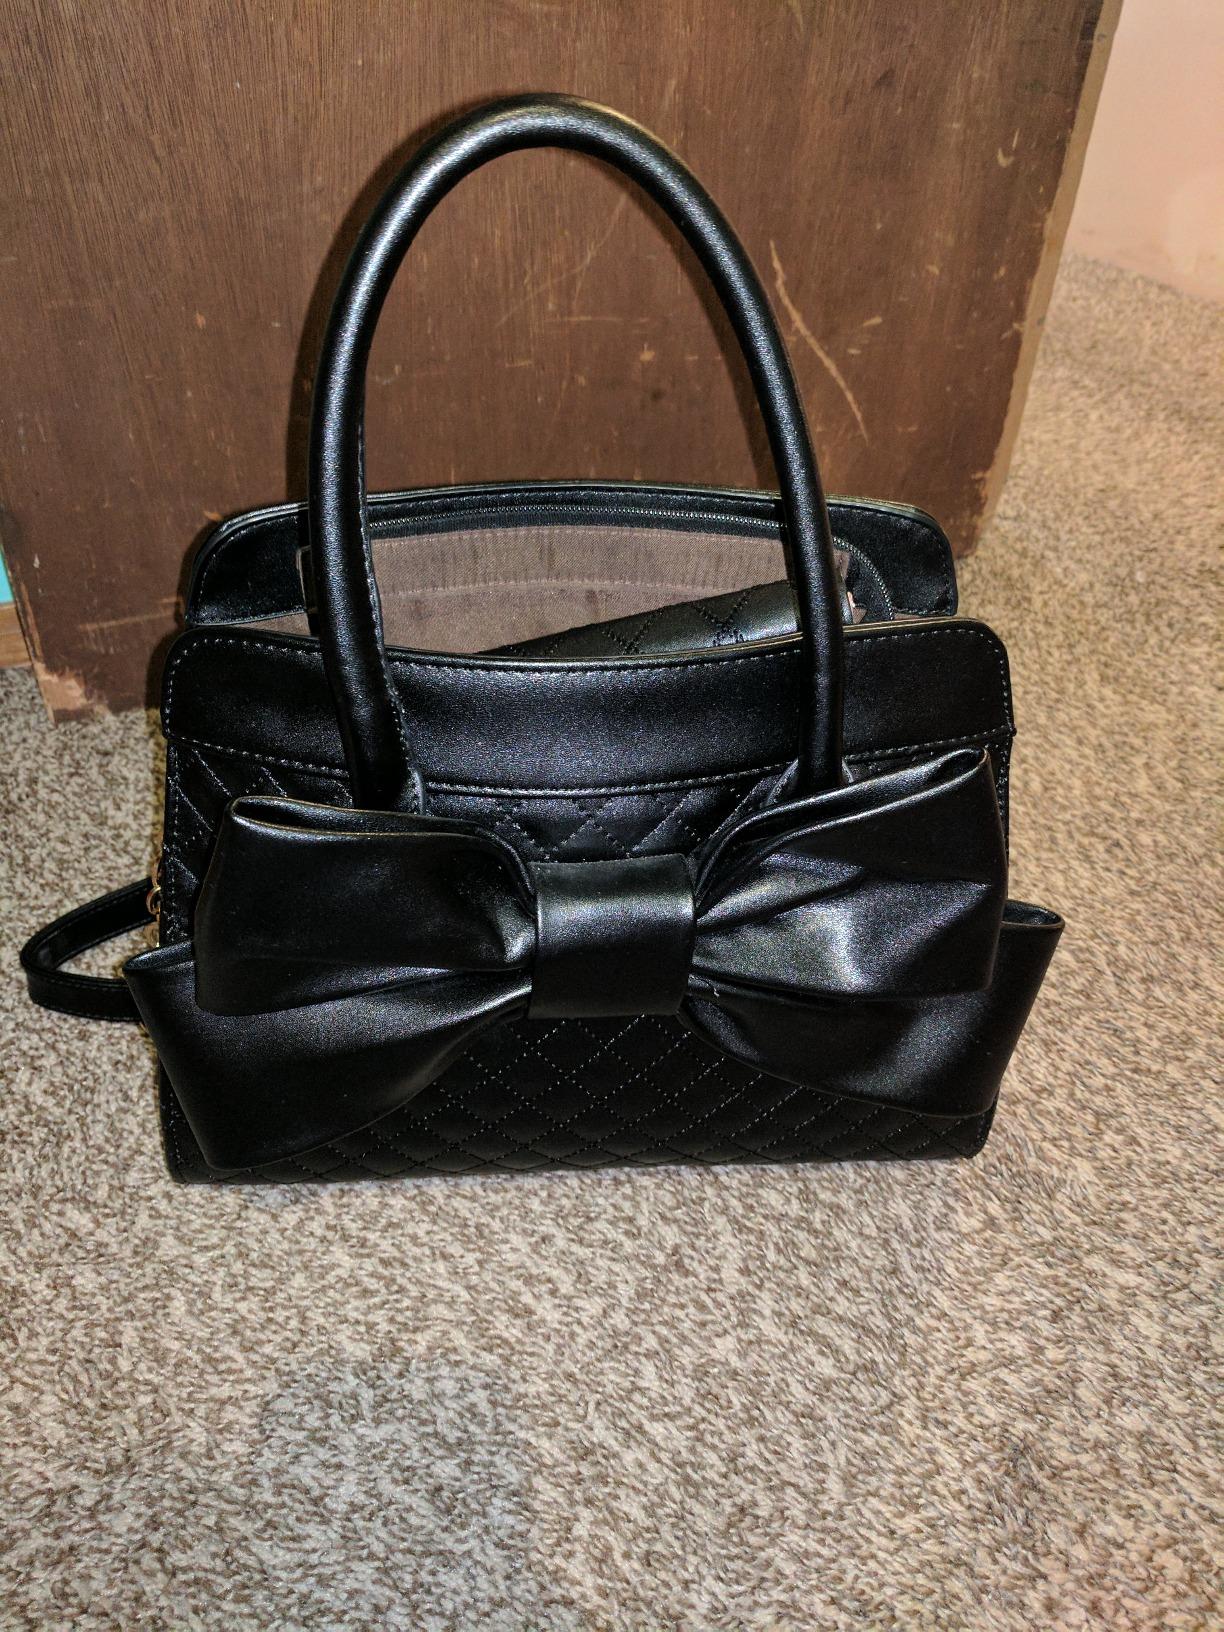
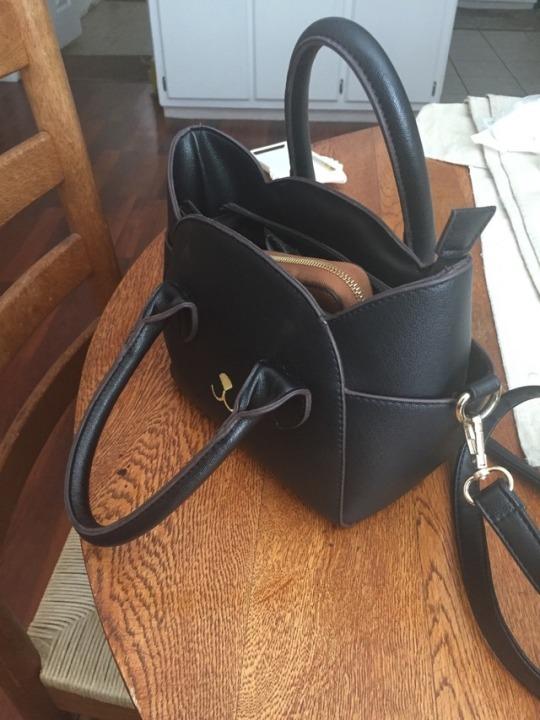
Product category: accessories_handbag
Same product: no